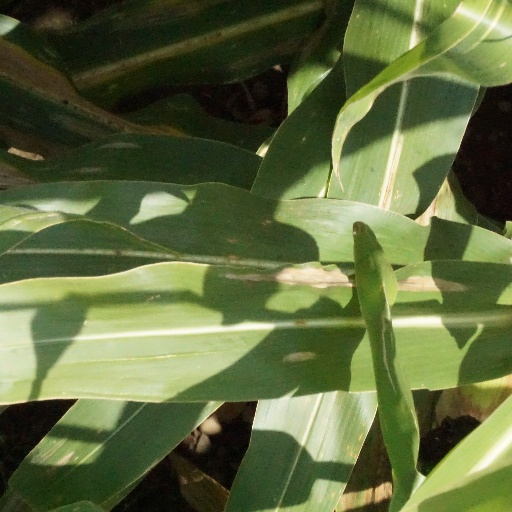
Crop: maize; corn